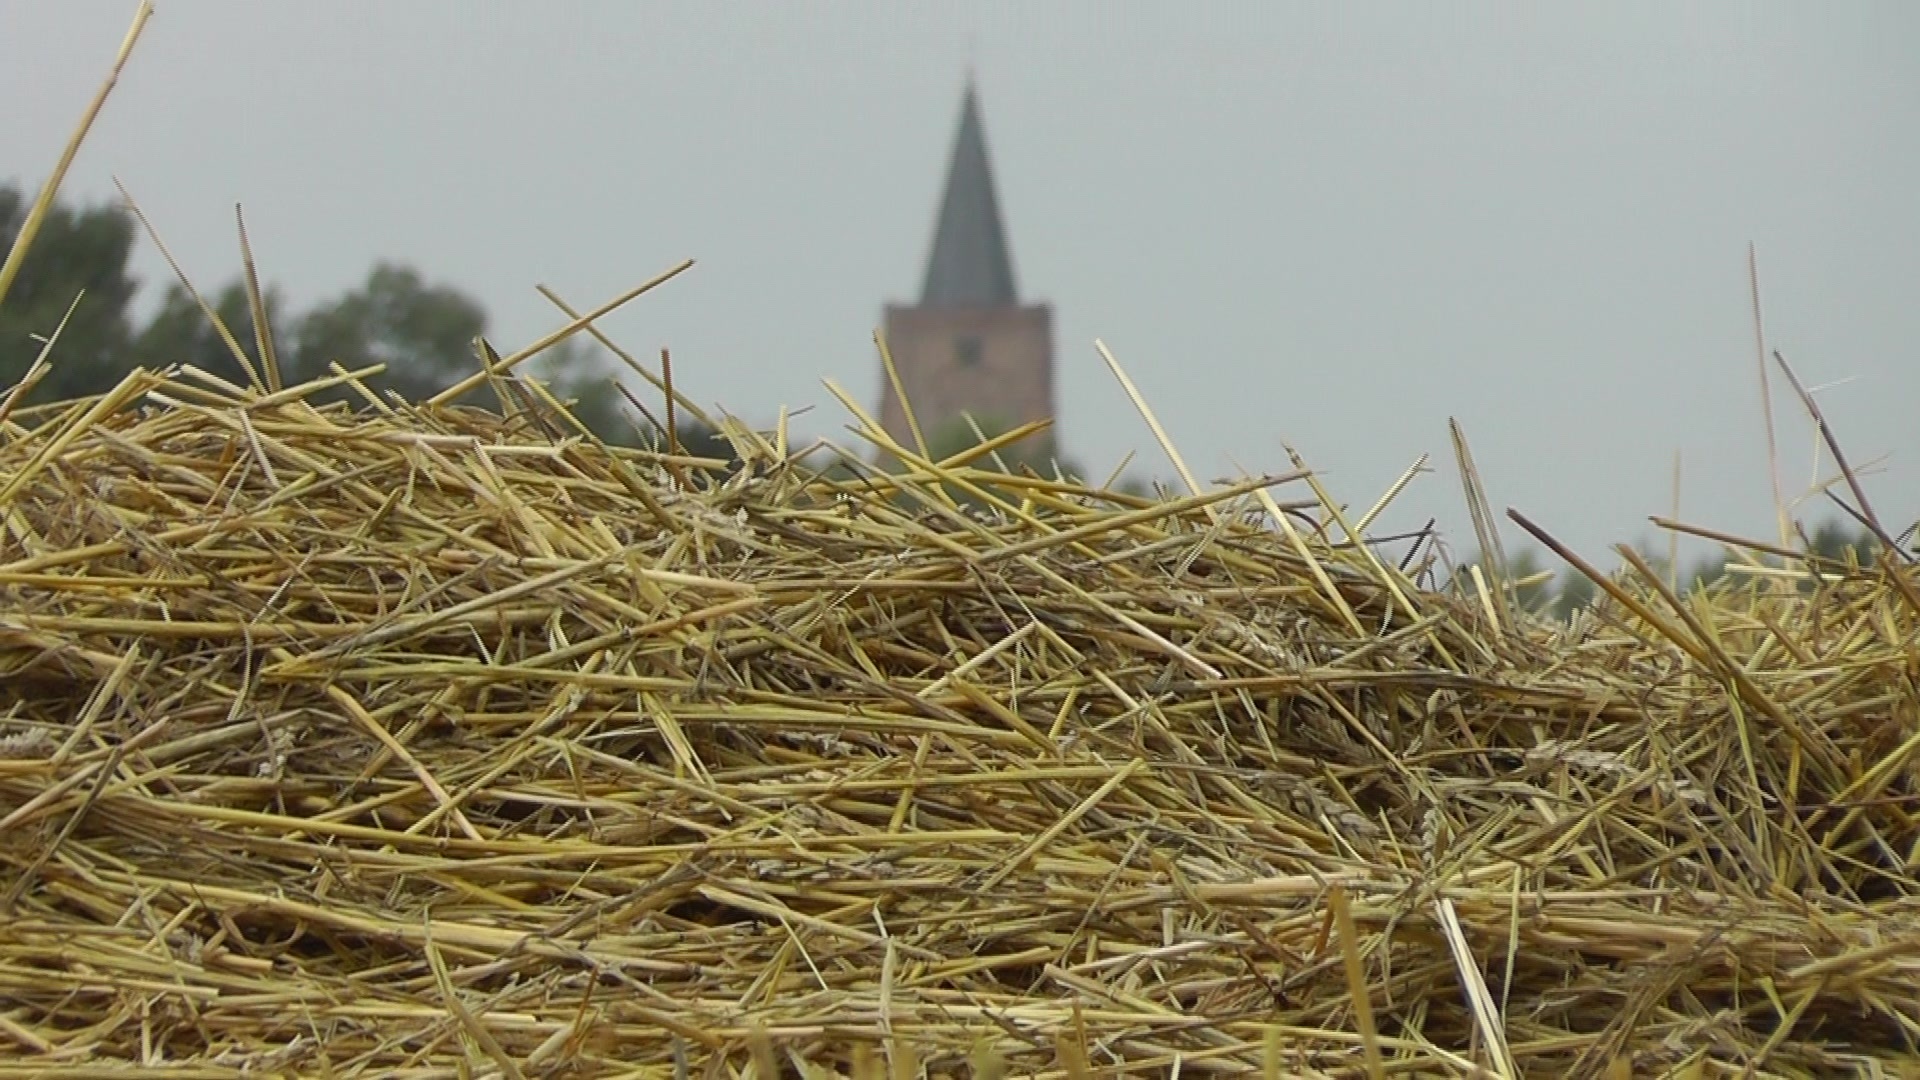
landscape, nature, grass, plant, hay, field, leaf, crop, scenic, church, agriculture, straw, grass family, phragmites